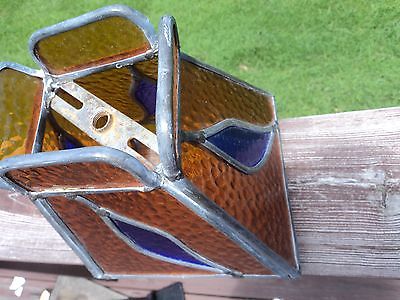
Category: lamp